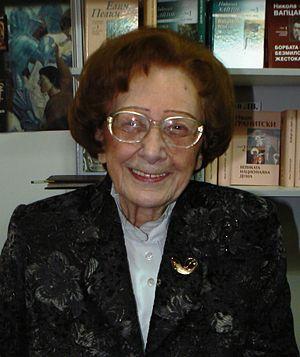
Leda Mileva, née le 5 février 1920 à Sofia – morte le 5 février 2013 dans la même ville, est une écrivaine, traductrice et diplomate bulgare. Elle était la fille du poète Geo Milev.